Arab–Israeli relations

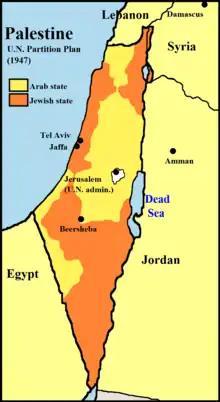
United Nations Partition Plan for Palestine, with yellow denoting the Arab state and orange denoting the Jewish state (1947)

The increased migration of Jews to Ottoman Palestine began in the late 19th century and occurred in several waves. The Ottomans were largely tolerant of Jews. By 1888, there were just under 24,000 Jews living in Palestine, compared to nearly 550,000 Arabs. The mastermind of political Zionism became Theodor Herzl, who published his book "The Jewish State" in 1896. Due to widespread discrimination against Jews, Herzl said there was a need for a homeland for the Jewish people, and in the book he suggested Argentina and Palestine, respectively, as possible locations for a Jewish state. Herzl, on the advice of other Zionists, chose Palestine and offered to help the Ottoman Sultan pay Ottoman national debts in return for land in Palestine, but the Sultan refused. After the defeat of the Ottomans in World War I (1914-1918), Palestine was administered by the British as the League of Nations Mandate for Palestine, and with the Balfour Declaration, Britain agreed to the eventual establishment of a "national home" for the Jewish people. The Zionists intensified their settlement activities and there was increased violence from the Arab population, e.g., in the Jaffa riots (1921). With the Jewish Agency for Israel, founded in 1929, a quasi-governmental organization was formed to coordinate settlement activity, while the Arabs in Palestine remained less organized. After Adolf Hitler's rise to power in Germany, Jewish migration continued to increase and by 1945 there were over 500,000 Jews living in Palestine. The Arab leader Amin al-Husseini had close contacts with the Nazi regime and between 1936 and 1939 there was an Arab revolt in Palestine against Jewish immigrants and the British. After the end of World War II, many Holocaust survivors came to Palestine and the British prepared to withdraw from Palestine as their position in the region had become untenable. As a result, riots broke out between Jews and the Arab population. The United Nations adopted a partition plan for Palestine on November 29, 1947, which would have given the Arabs 42% of the land area of Palestine and established an international zone in Jerusalem. The partition plan was rejected by the Arab states and the Arabs in Palestine, while the Jews accepted it.